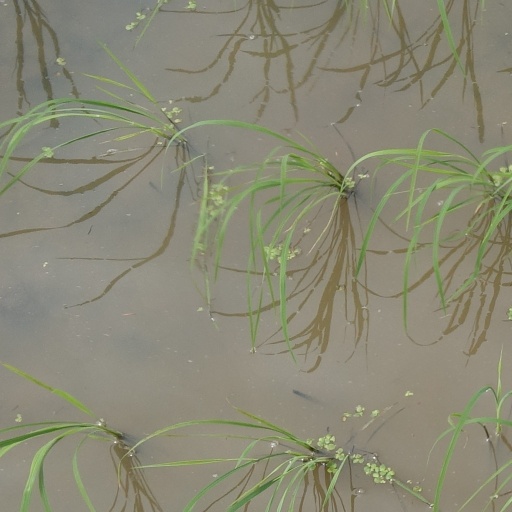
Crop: rice